Interception of the Rex

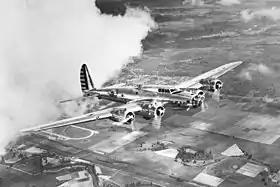
A Boeing YB-17. By the time of the interception, the bombers were redesignated B-17s.

On 4 March 1937, the 2nd Bombardment Group, now commanded by Lieutenant Colonel Robert Olds, received the first of the newly developed B-17 Flying Fortress heavy bombers, with 12 delivered during the spring and summer of 1937. Designated the YB-17 because of its service-test status, the Flying Fortress was the first multi-engine long-range bomber acquired by the Air Corps, despite resistance from the Army General Staff over its necessity, and the centerpiece of the General Headquarters Air Force (GHQ Air Force).